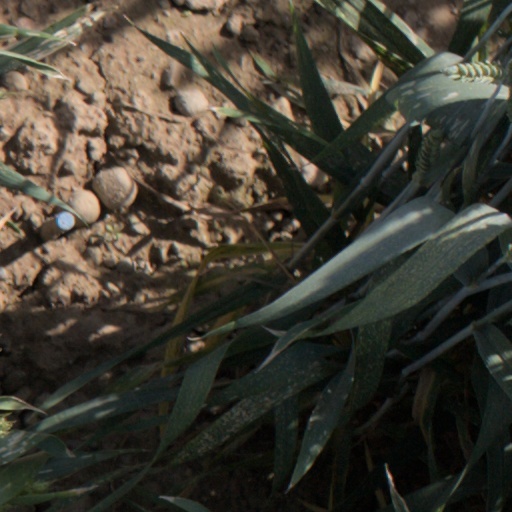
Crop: wheat